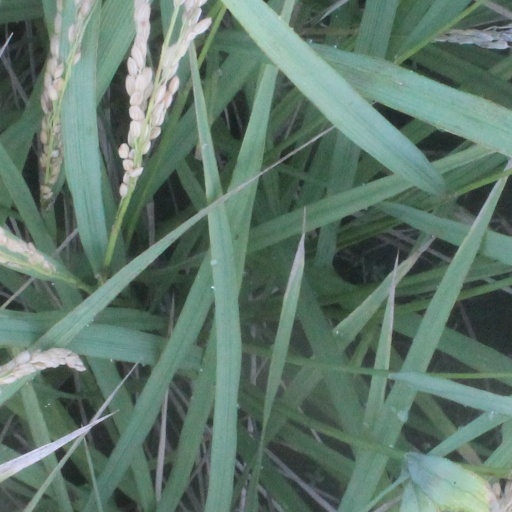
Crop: rice